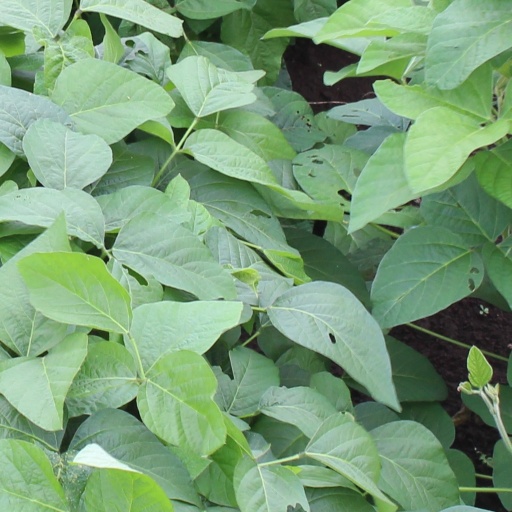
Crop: soybean